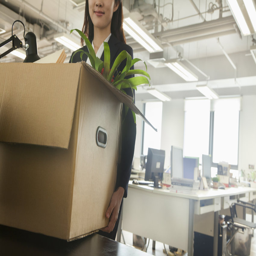
a business woman is moving to a new office